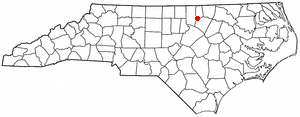
Kittrell est une ville américaine située dans le comté de Vance dans l'État de Caroline du Nord. En 2010, sa population était de 467 habitants.